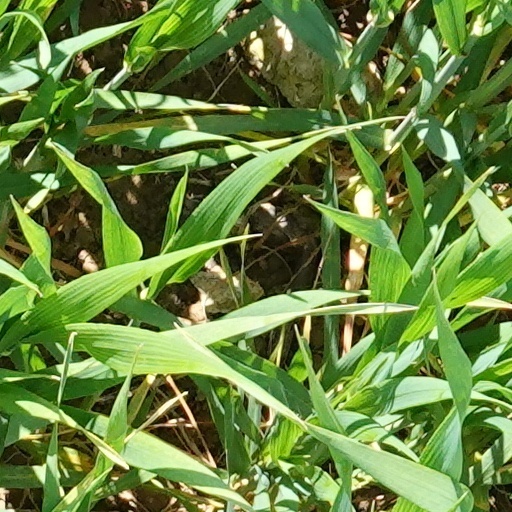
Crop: wheat